Fatherland (novel)

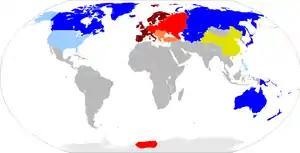
The world in 1964 in the novel "Fatherland" where the Germans won World War II. Germany and its sphere of influence are in red; the United States and its sphere of influence in blue; China and Switzerland in yellow

Throughout the novel, Harris gradually explains, in a fictional backstory, the developments that allowed Germany to prevail in World War II. The author explains in the author's notes that except for the backstories of the fictitious characters, the narrative describes reality up to 1942, after which it is fictional. A significant early point of divergence is that Heydrich survived the assassination attempt by Czechoslovak fighters in May 1942 (he was killed in reality) and later became head of the SS. The Nazi offensives on the Eastern Front ultimately pushed back the Soviet forces, with the Case Blue operation succeeding in capturing the Caucasus and cutting the Red Army off from its petroleum reserves by summer of 1942, eventually defeating the Soviet Union in the spring of 1943. The Nazis also found that the Enigma machine code had been broken, recalling the entire U-boat fleet for a time to discontinue its use. A subsequent massive U-boat campaign against Britain then succeeded in starving the British into surrender by 1944.